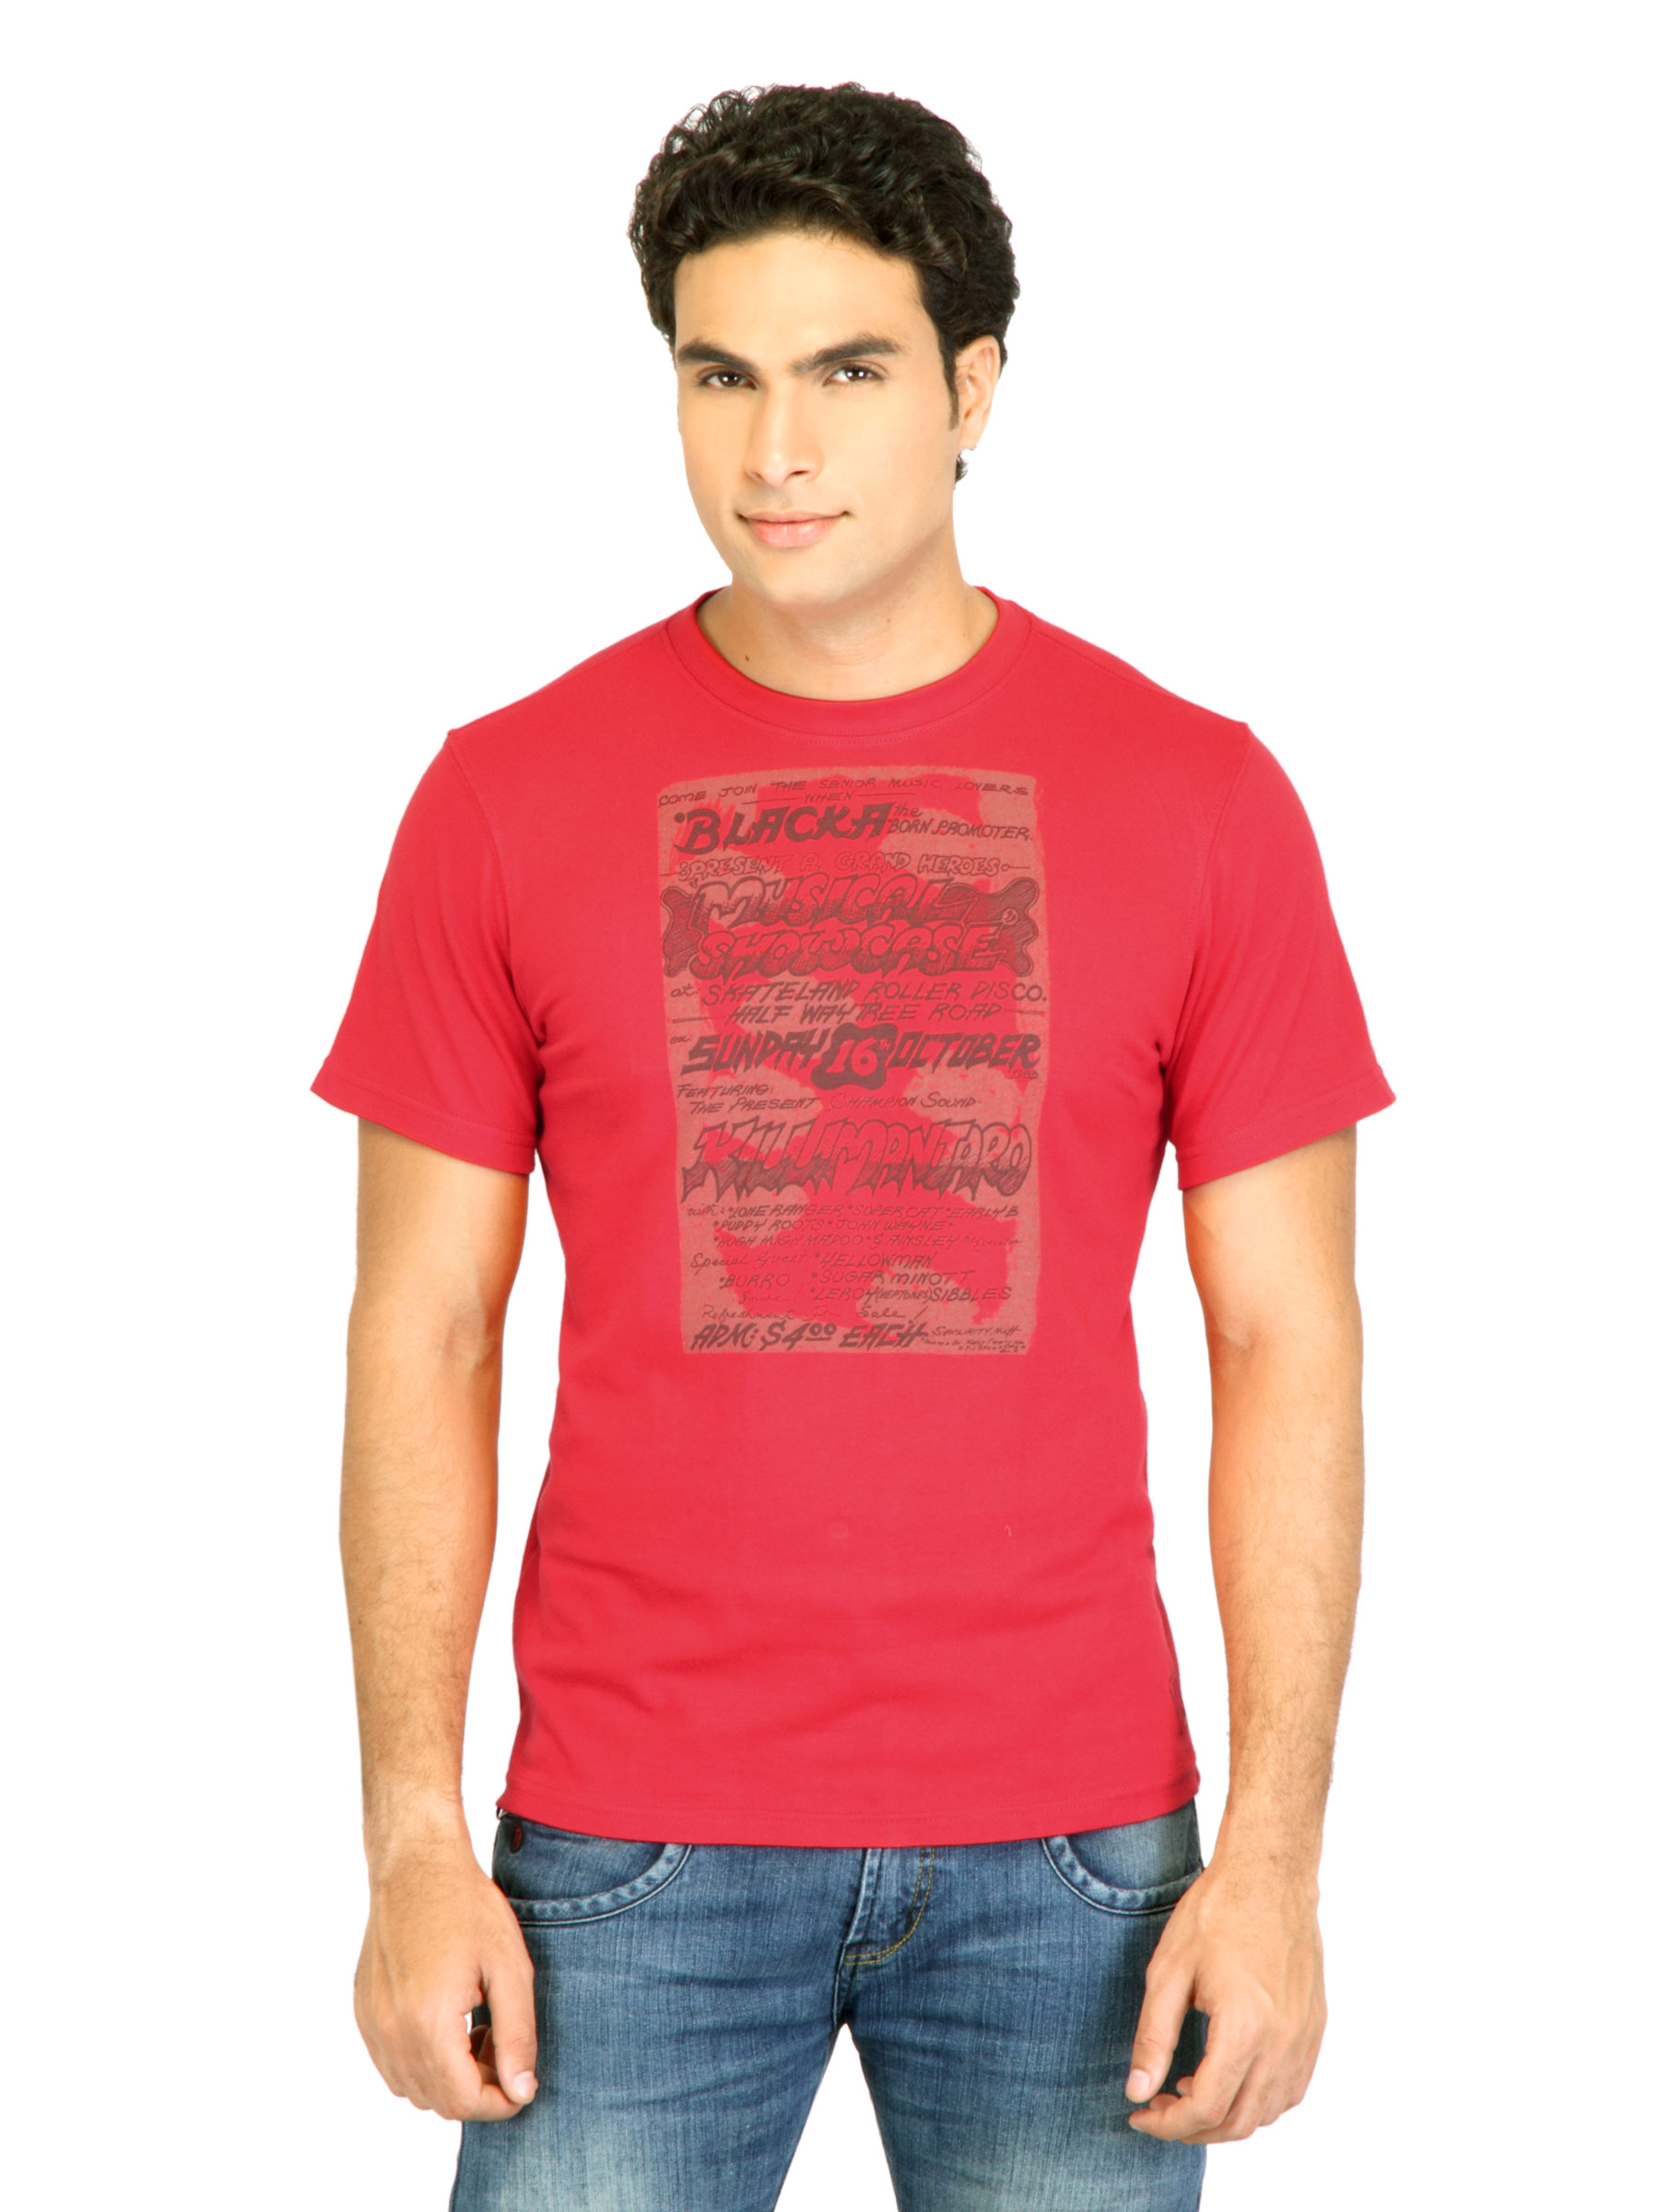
Facit Men Smart Red Tshirt
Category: Apparel / Topwear / Tshirts
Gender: Men
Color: Red
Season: Summer 2016
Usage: Casual